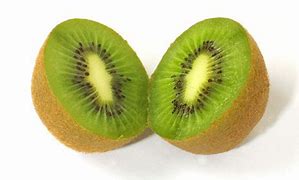
Label: Kiwi